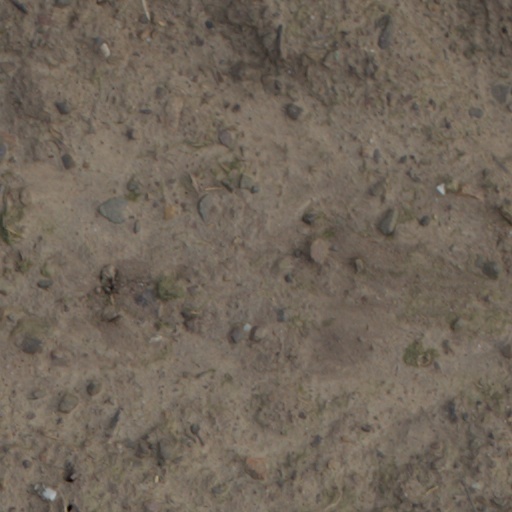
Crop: wheat